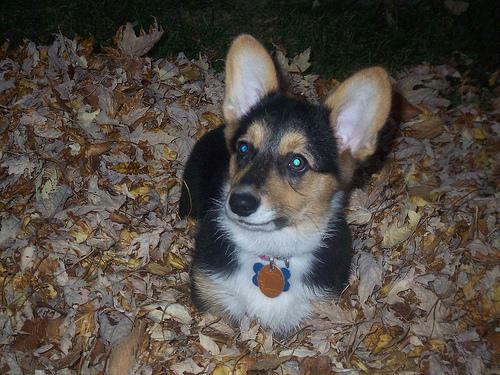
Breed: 205-n000029-Pembroke